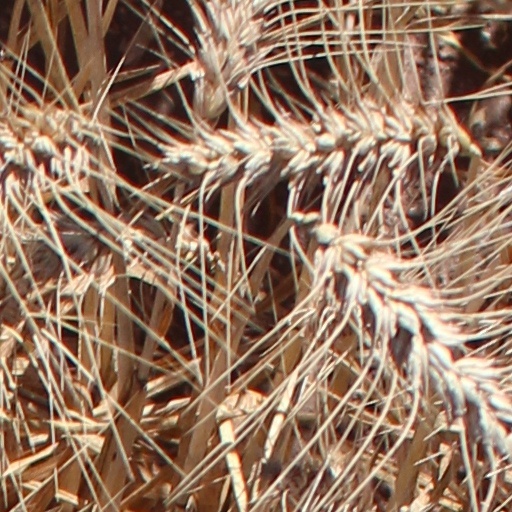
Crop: wheat